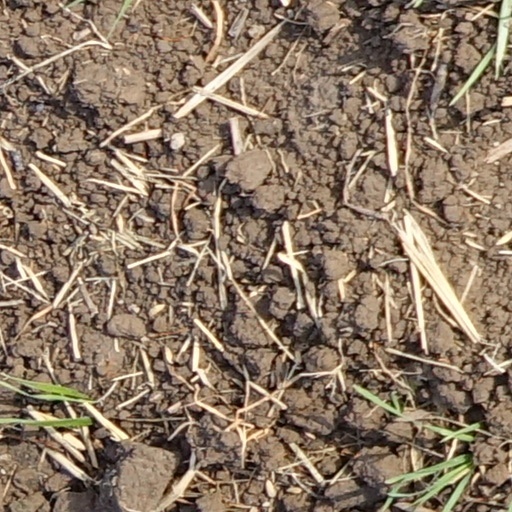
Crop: wheat